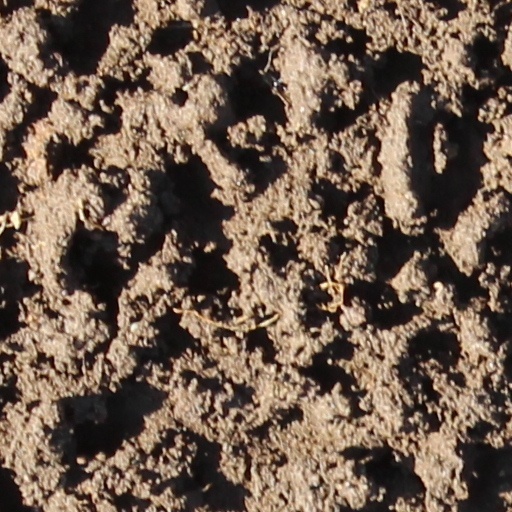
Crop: wheat